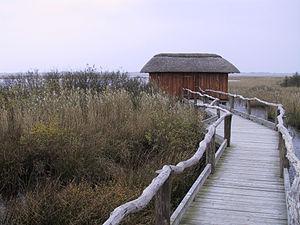
Cet article recense les zones humides du Danemark concernées par la convention de Ramsar.
Le Danemark, en forme longue le royaume de Danemark ou le royaume du Danemark, est un pays d’Europe du Nord et de Scandinavie, dont le territoire métropolitain est situé au sud de la Norvège, de laquelle il est séparé par le Skagerrak ; au sud-sud-ouest de la Suède, le Kattégat faisant office de frontière naturelle avec cette dernière ; et au nord de l'Allemagne, seul pays avec lequel il partage une frontière terrestre. Sa capitale est Copenhague.